List of African-American historic places

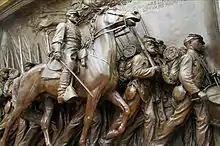
Robert Gould Shaw Memorial, Boston African American National Historic Site, Boston, MA

Allen Chapel African Methodist Episcopal Church – Terre Haute, Indiana